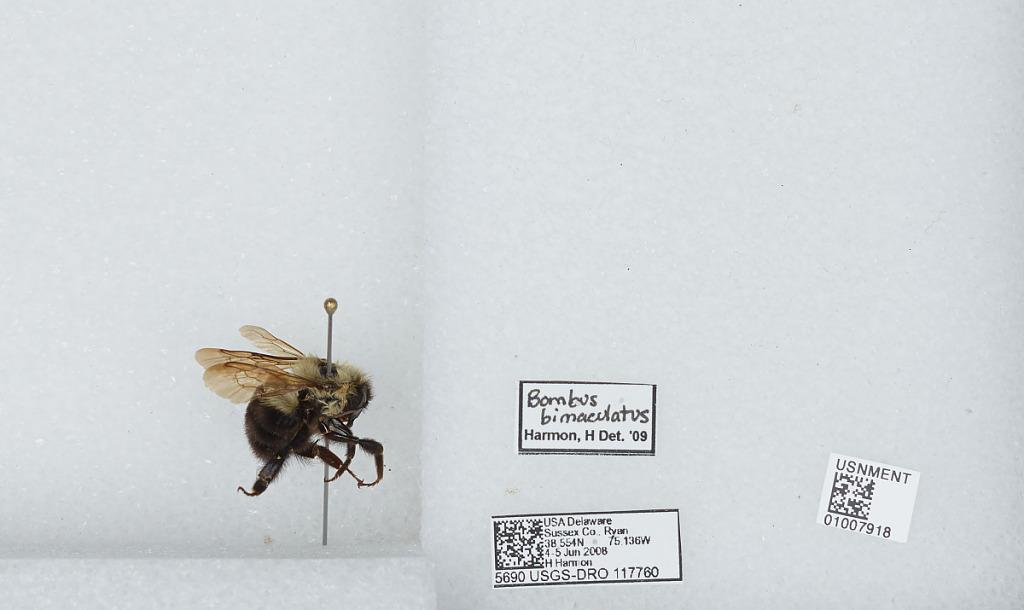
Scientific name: Bombus (Pyrobombus) bimaculatus Cresson
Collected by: H. Harmon
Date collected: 2008-6-4
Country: United States
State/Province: Delaware
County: Sussex
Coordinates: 38.5539, -75.1361
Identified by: Harmon, H.